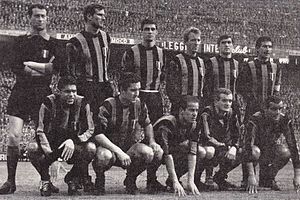
Mesterholdenes Europa Cup finale 1964
Fodboldklubben Internazionale.
Mesterholdenes Europa Cup finale 1964 var en fodboldkamp der blev spillet den 27. maj 1964. Kampen blev spillet foran 71.333 tilskuere på Prater Stadion i den østrigske hovedstad Wien, og skulle finde vinderen af Mesterholdenes Europa Cup 1963-64. De deltagende hold var italienske Inter Milano og spanske Real Madrid.